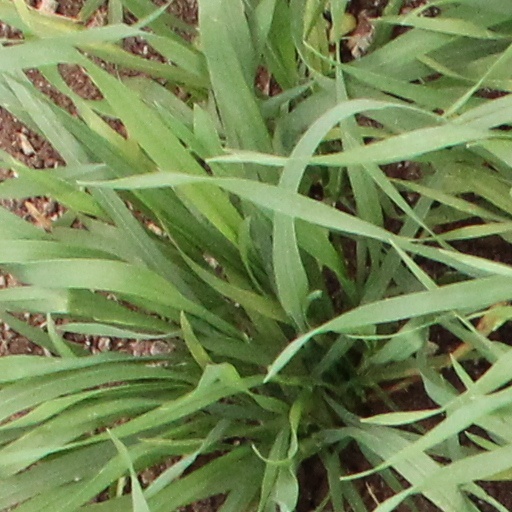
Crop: wheat